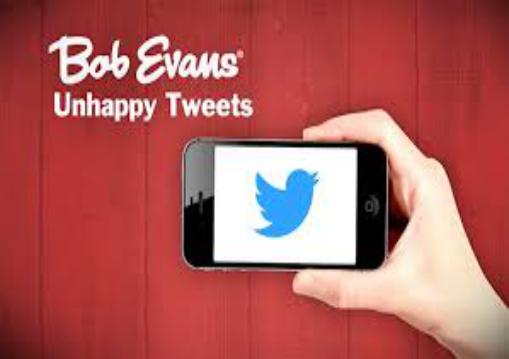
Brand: Bob Evans Restaurants
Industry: Clothes